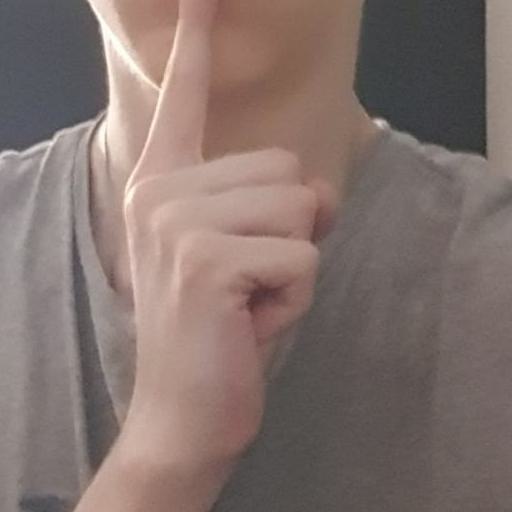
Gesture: mute